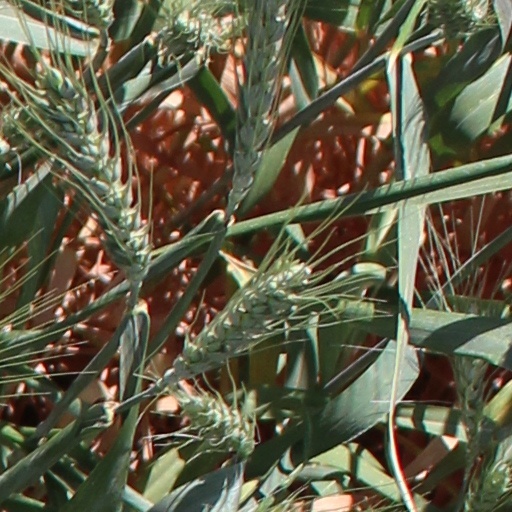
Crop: wheat